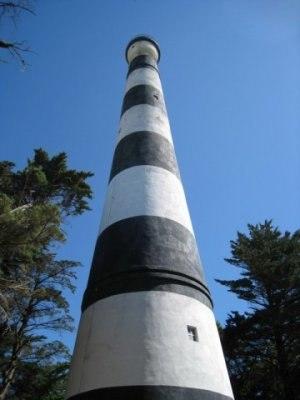
Cette page dresse la liste des phares en Argentine.
Le phare Querandí est un phare actif situé à 30 km de la ville de Villa Gesell, dans la Province de Buenos Aires en Argentine. Il est géré par le Servicio de Hidrografía Naval de la marine.